Star Trek: Discovery season 2

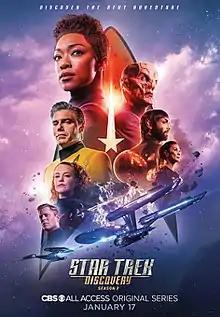
Promotional poster

The second season of the American television series "" is set a decade before "" in the 23rd century and follows the crew of the starship "Discovery". With the crew of the USS "Enterprise" they investigate seven signals that were sent by a time traveler to prevent a rogue artificial intelligence from destroying all sentient life. The season was produced by CBS Television Studios in association with Secret Hideout and Roddenberry Entertainment, with Alex Kurtzman serving as showrunner.